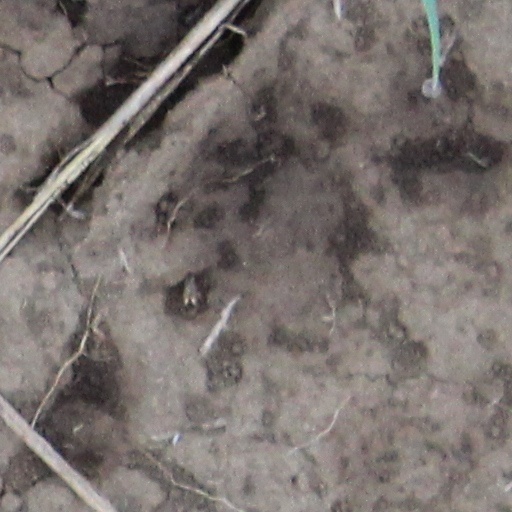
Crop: wheat